John Wesley's New Room

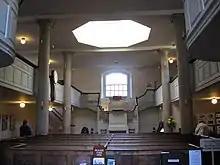
New Room interior

In 1748 it was extended, possibly by the Quaker architect George Tully in view of the stylistic similarities with the Friends' Meeting House at Quakers Friars of the same period. John Wesley believed that liturgical worship should be carried out in churches, and only reluctantly allowed the enlarged New Room to comply with the Toleration Act 1688, making it a formal place of worship. Rooms were built above the chapel, in which Wesley and other itinerant preachers stayed. Wesley lived at the New Room from 1748 to 1771 and administered Holy Communion there when his brother Charles was away. Wesley added to the Methodist offer in Bristol by selling his published works from a bookstore in the New Room. Analysis of the complete printed output of Bristol between 1695 and 1775 shows that over half was written by Methodists. Wesley published a medical handbook, "Primitive Physick"; the New Room housed one of Bristol's first medical dispensaries.